Walls of Lucca

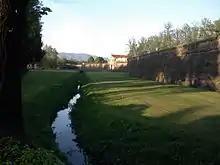
Moat external to the walls with a view of the San Donato Gate

The walls of Lucca are a series of stone, brick, and earthwork fortifications surrounding the central city of Lucca in Tuscany, Italy. They are among the best preserved Renaissance fortifications in Europe, and at 4 kilometers and 223 meters in circumference they are the second largest intact example of a fully walled Renaissance city after Nicosia, Cyprus. The current walls of Lucca, which replaced earlier medieval and Roman fortifications, are the result of a construction campaign that started on May 7, 1504, and ended a century and a half later in 1648, with additional structural updates in the second half of the seventeenth century based on new knowledge and construction techniques. These walls play an important role in the cultural identity of the city of Lucca and its surroundings, and as a physical monument to the region's history, and Lucca's longstanding independence as a republic.